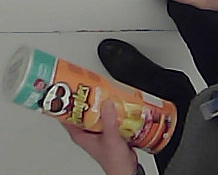
Product: pringles_paprika